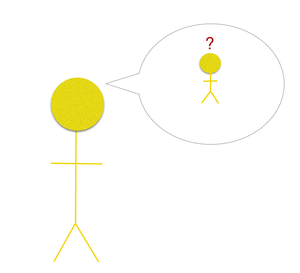
Questionnement sur l'image de soi
La méta-perception représente la perception qu'un individu a quant à la perception d’un autre individu à son sujet ou autrement dit, ce que l'on pense que l'autre pense de nous. Le concept de méta-perception est une des trois composantes de la perception interpersonnelle.